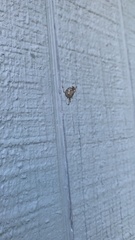
Species: Parasteatoda_tepidariorum